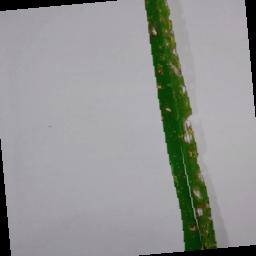
Label: Rice___Brown_Spot